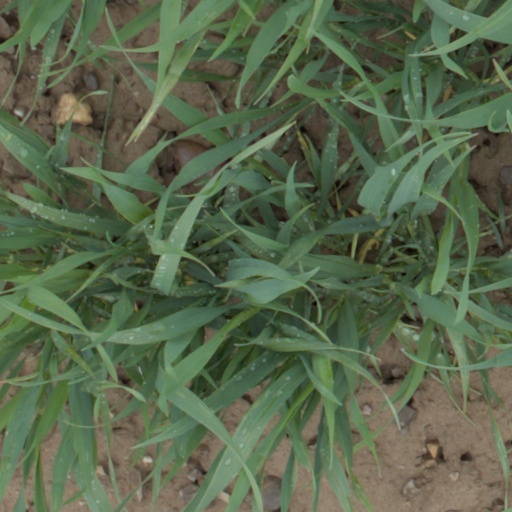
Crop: wheat